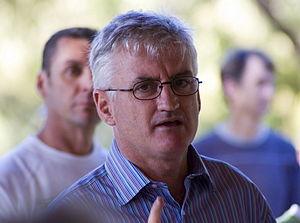
Alan John Carpenter est un homme d'État australien. Il a été le 28ᵉ Premier ministre d'Australie-Occidentale de 2006 à 2008. Il a pris ses fonctions après la démission du Dr Geoff Gallop. Son gouvernement a été défait à l'élection de 2008.